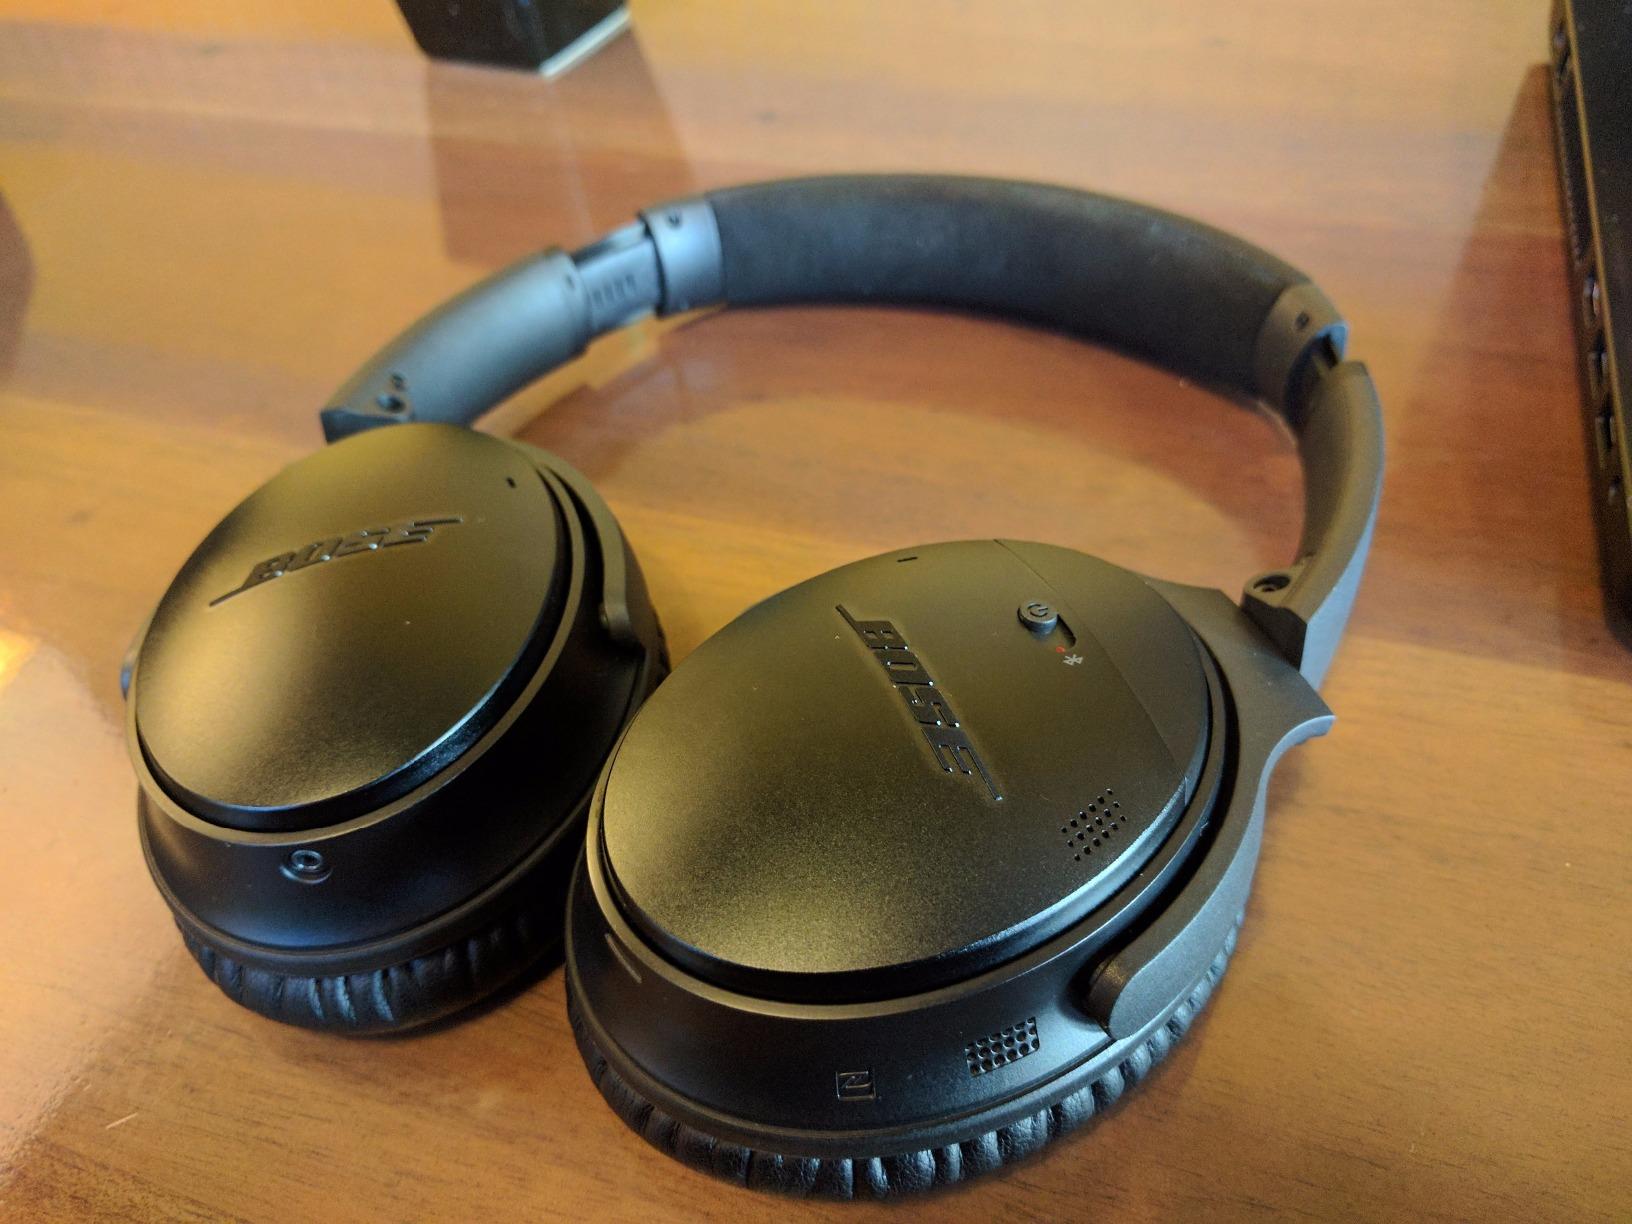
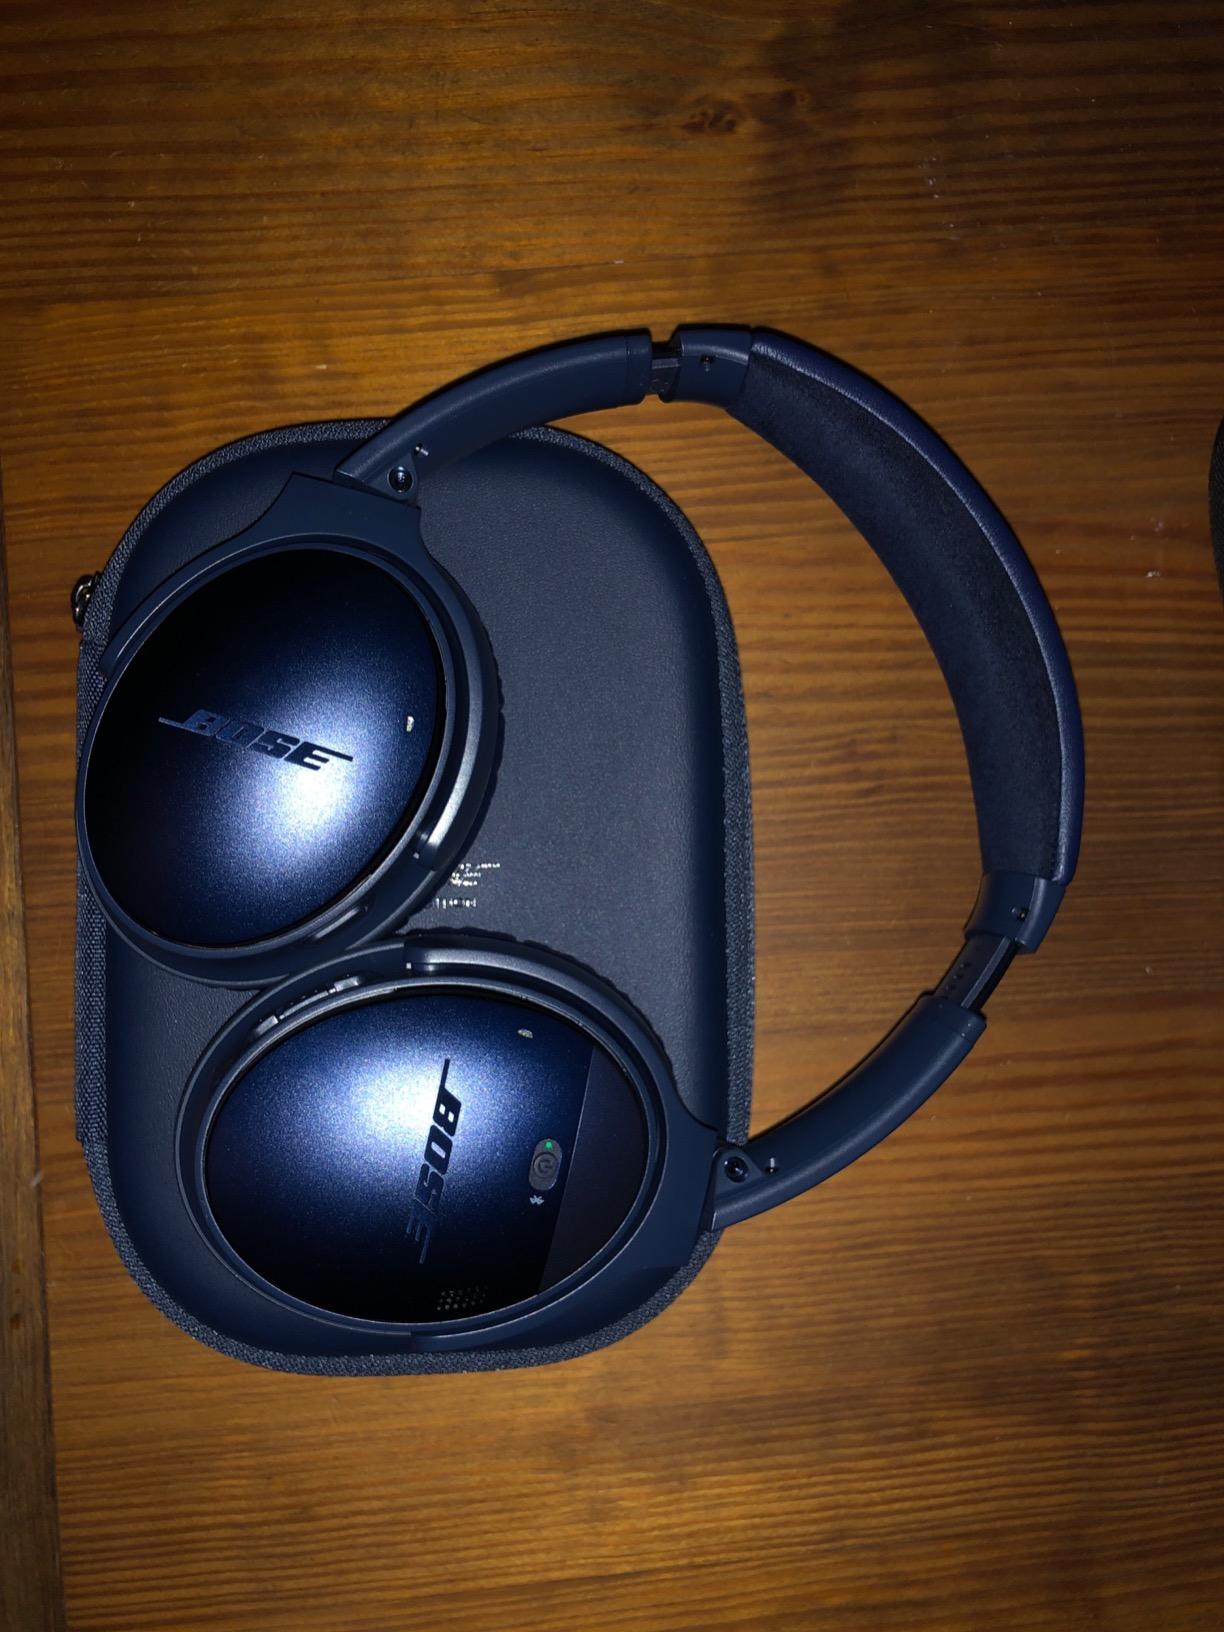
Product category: headphones
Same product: yes